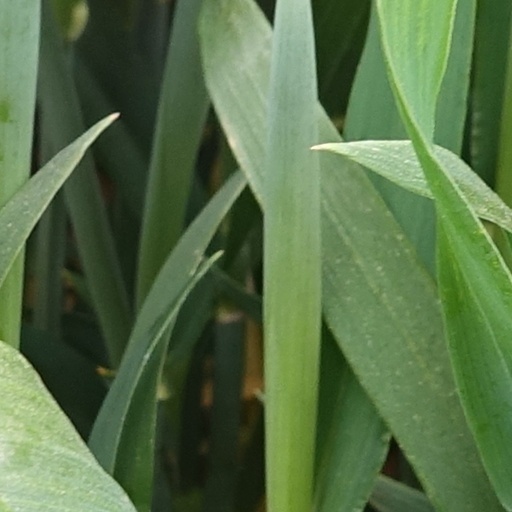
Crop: wheat